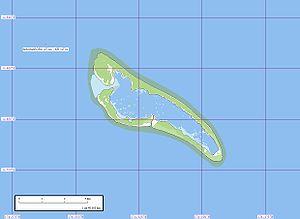
Nikumaroro est un atoll des îles Phœnix, appartenant à la République des Kiribati.
Amelia Mary Earhart, connue également sous le nom de Lady Lindy, née à Atchison le 24 juillet 1897 et disparue dans l'océan Pacifique le 2 juillet 1937, est une aviatrice américaine.